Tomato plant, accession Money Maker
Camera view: tilt-top (135 deg); turntable rotation: 30 degrees
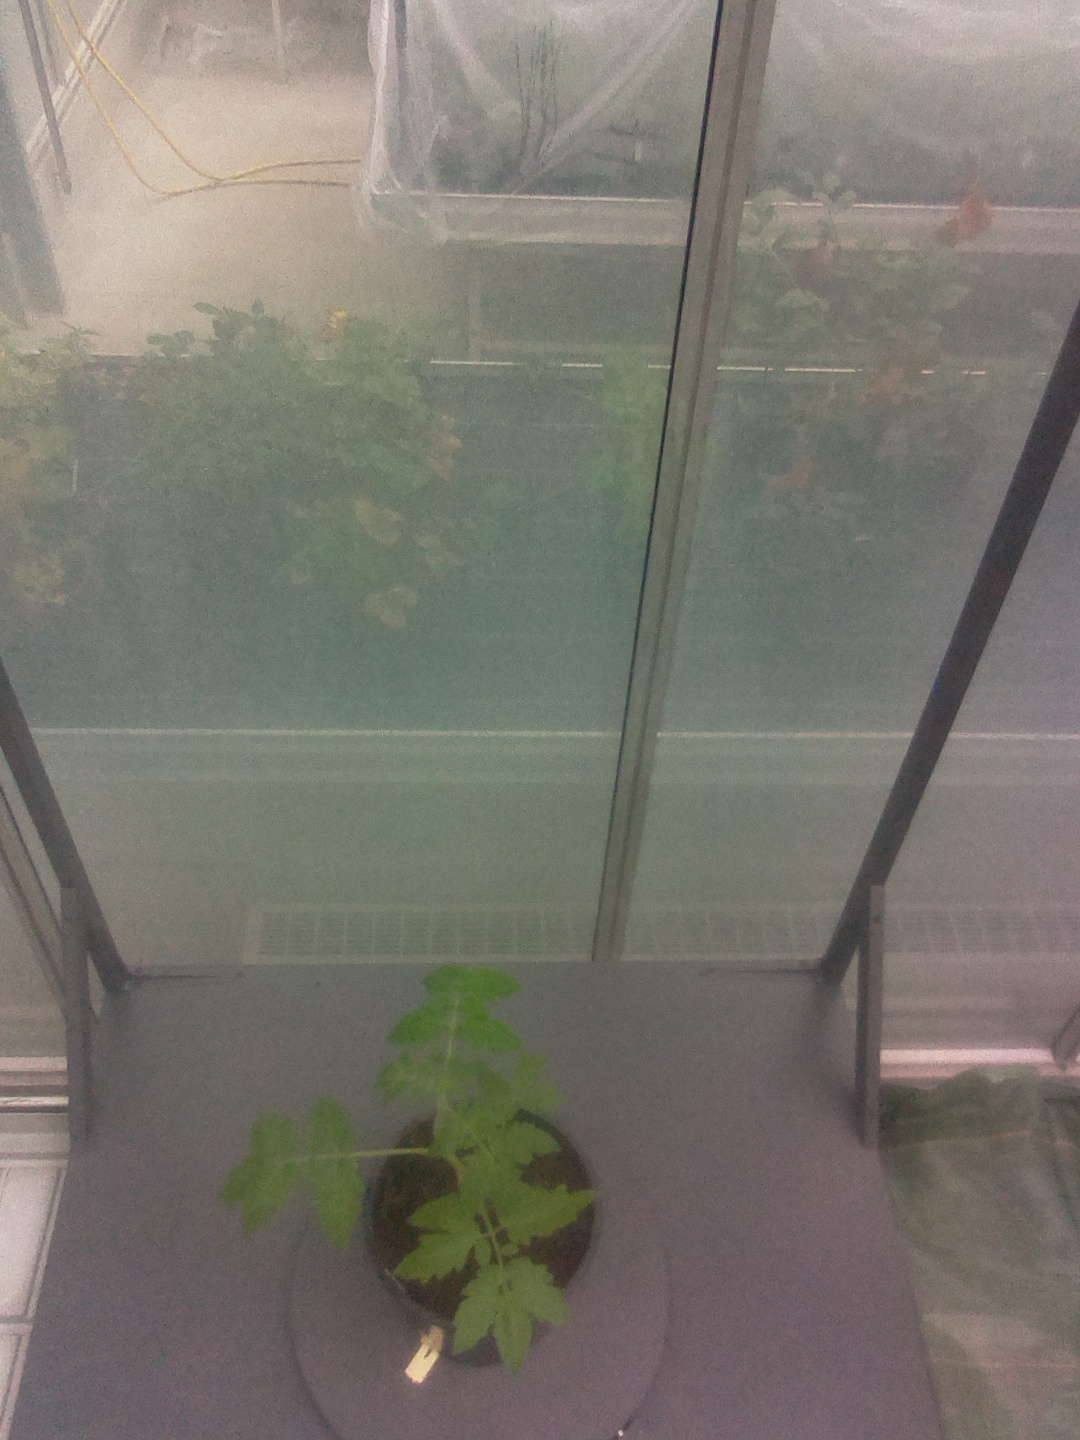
BBCH growth stage 13: 6 of true leaves visible